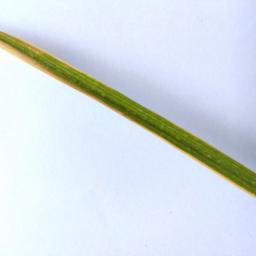
Label: Rice___Leaf_Blast